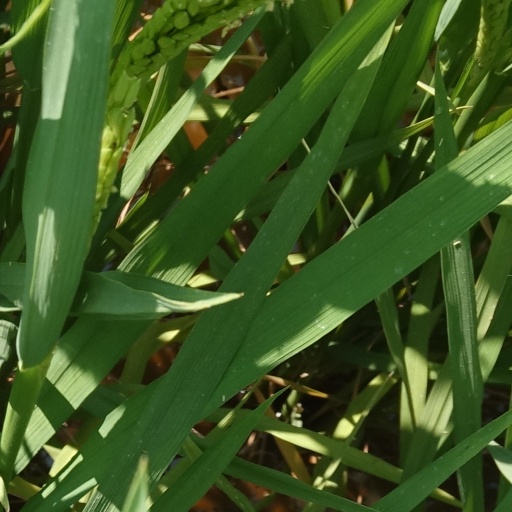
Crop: rice